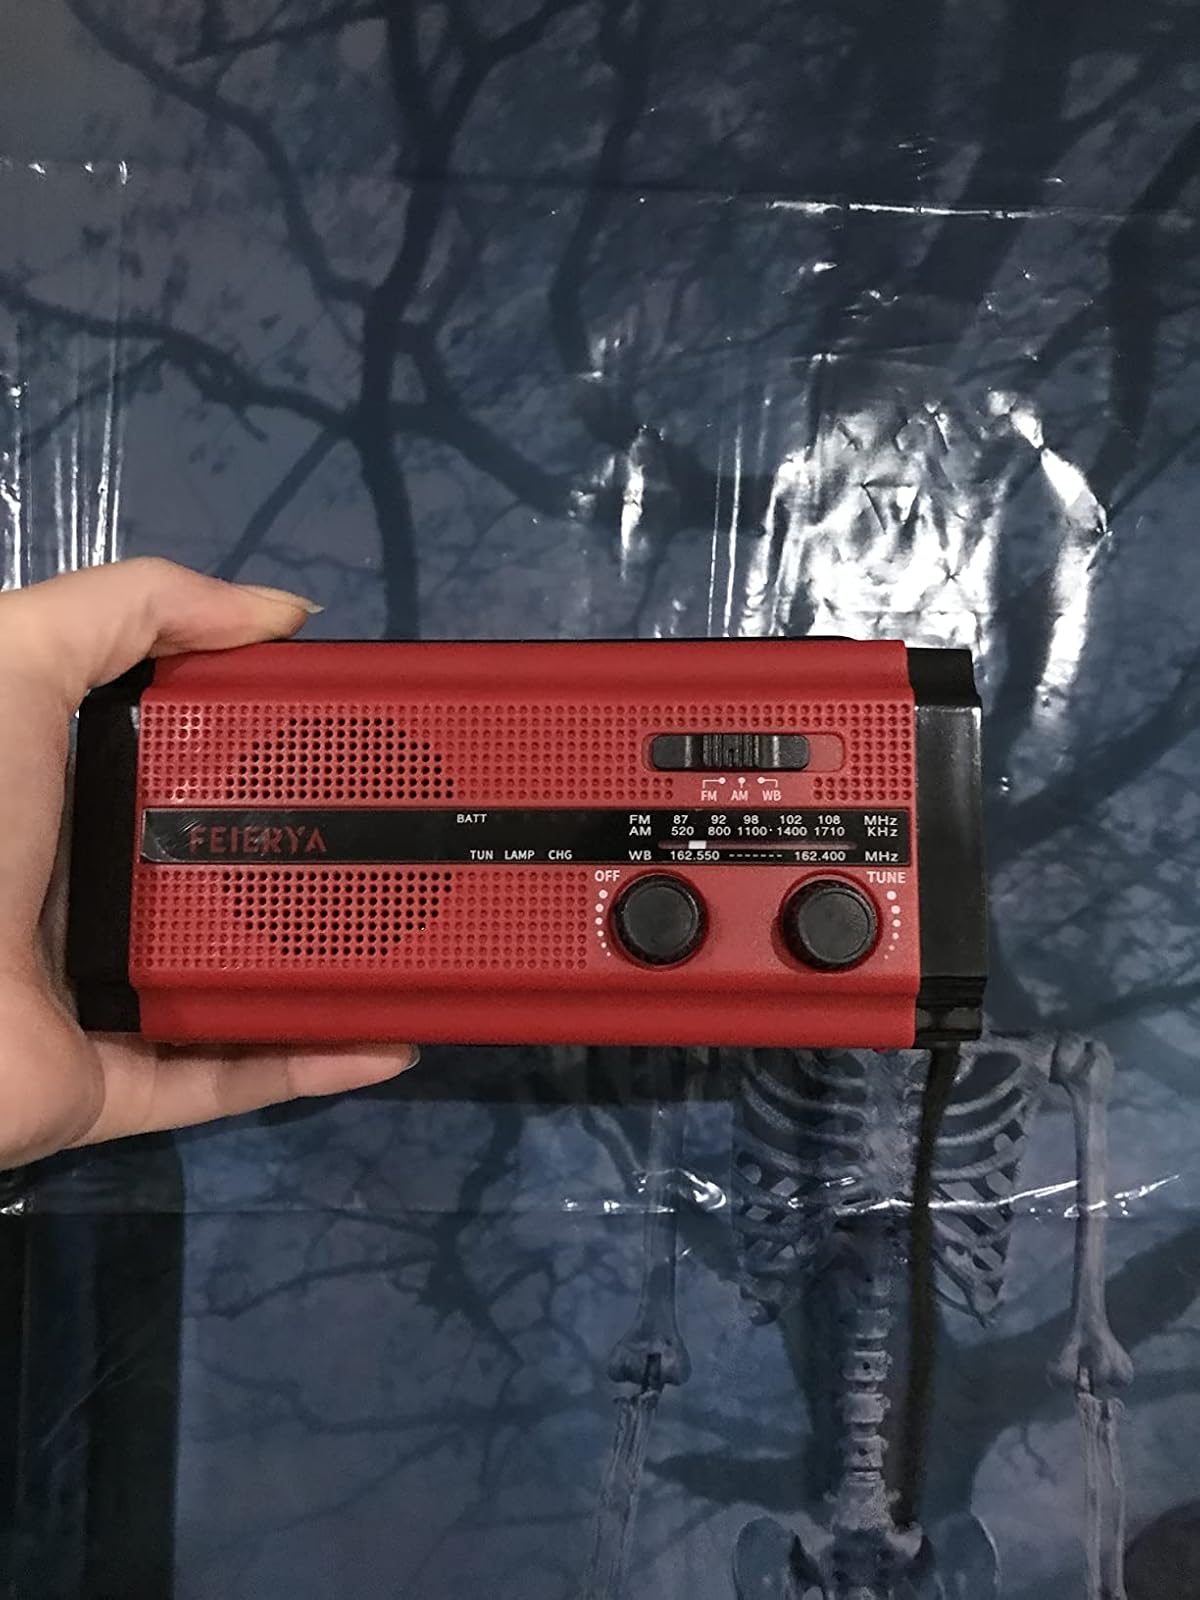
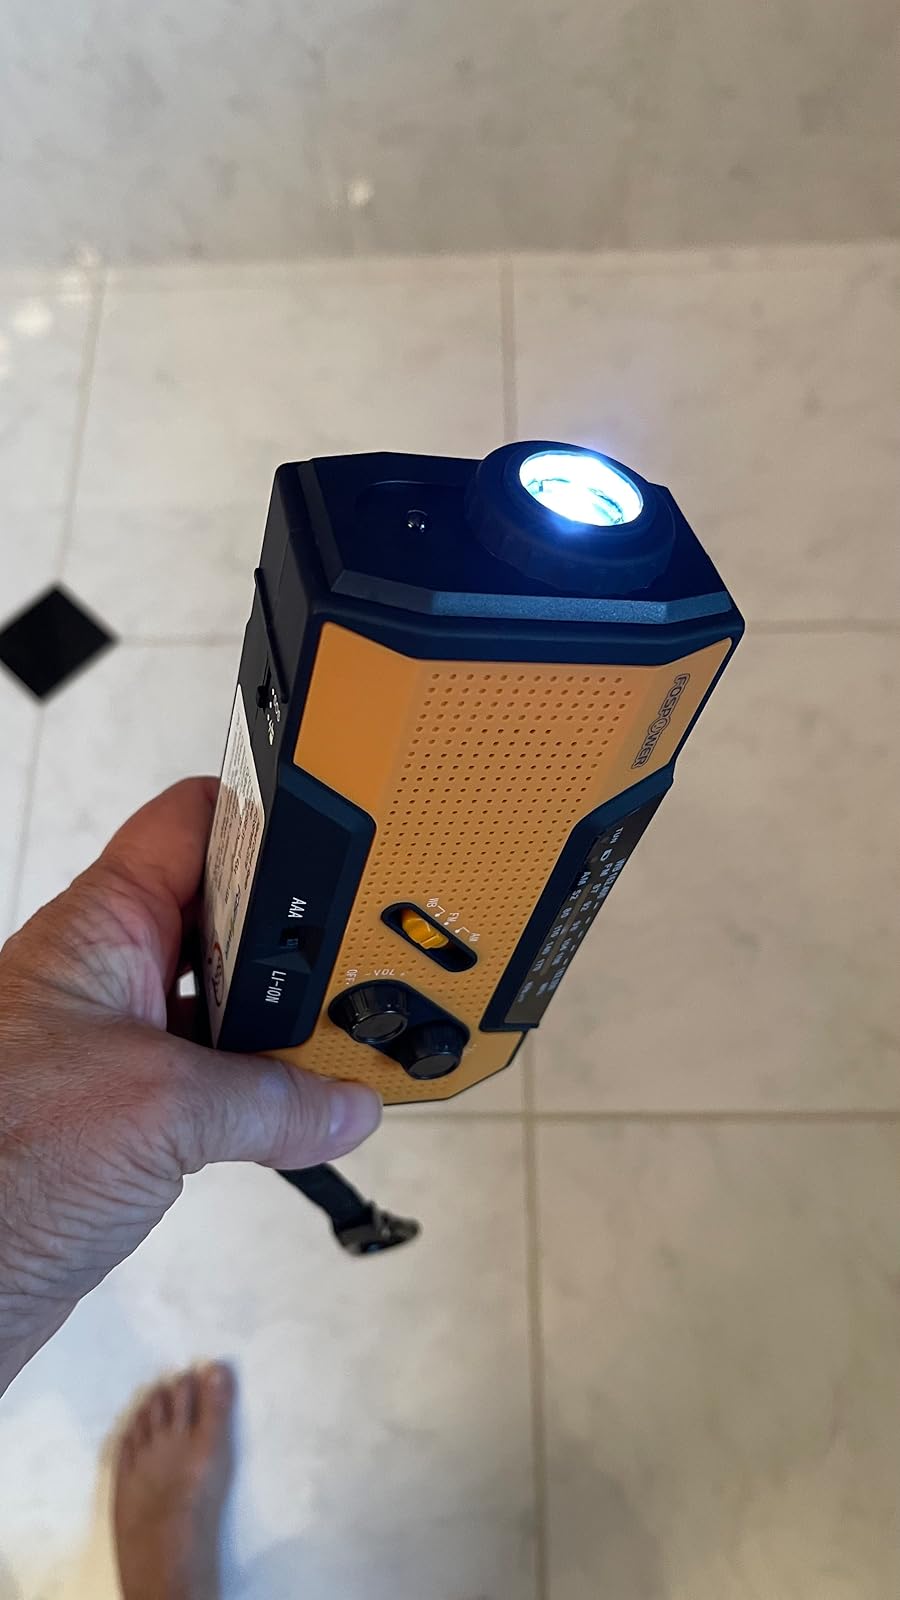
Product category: radio
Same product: no